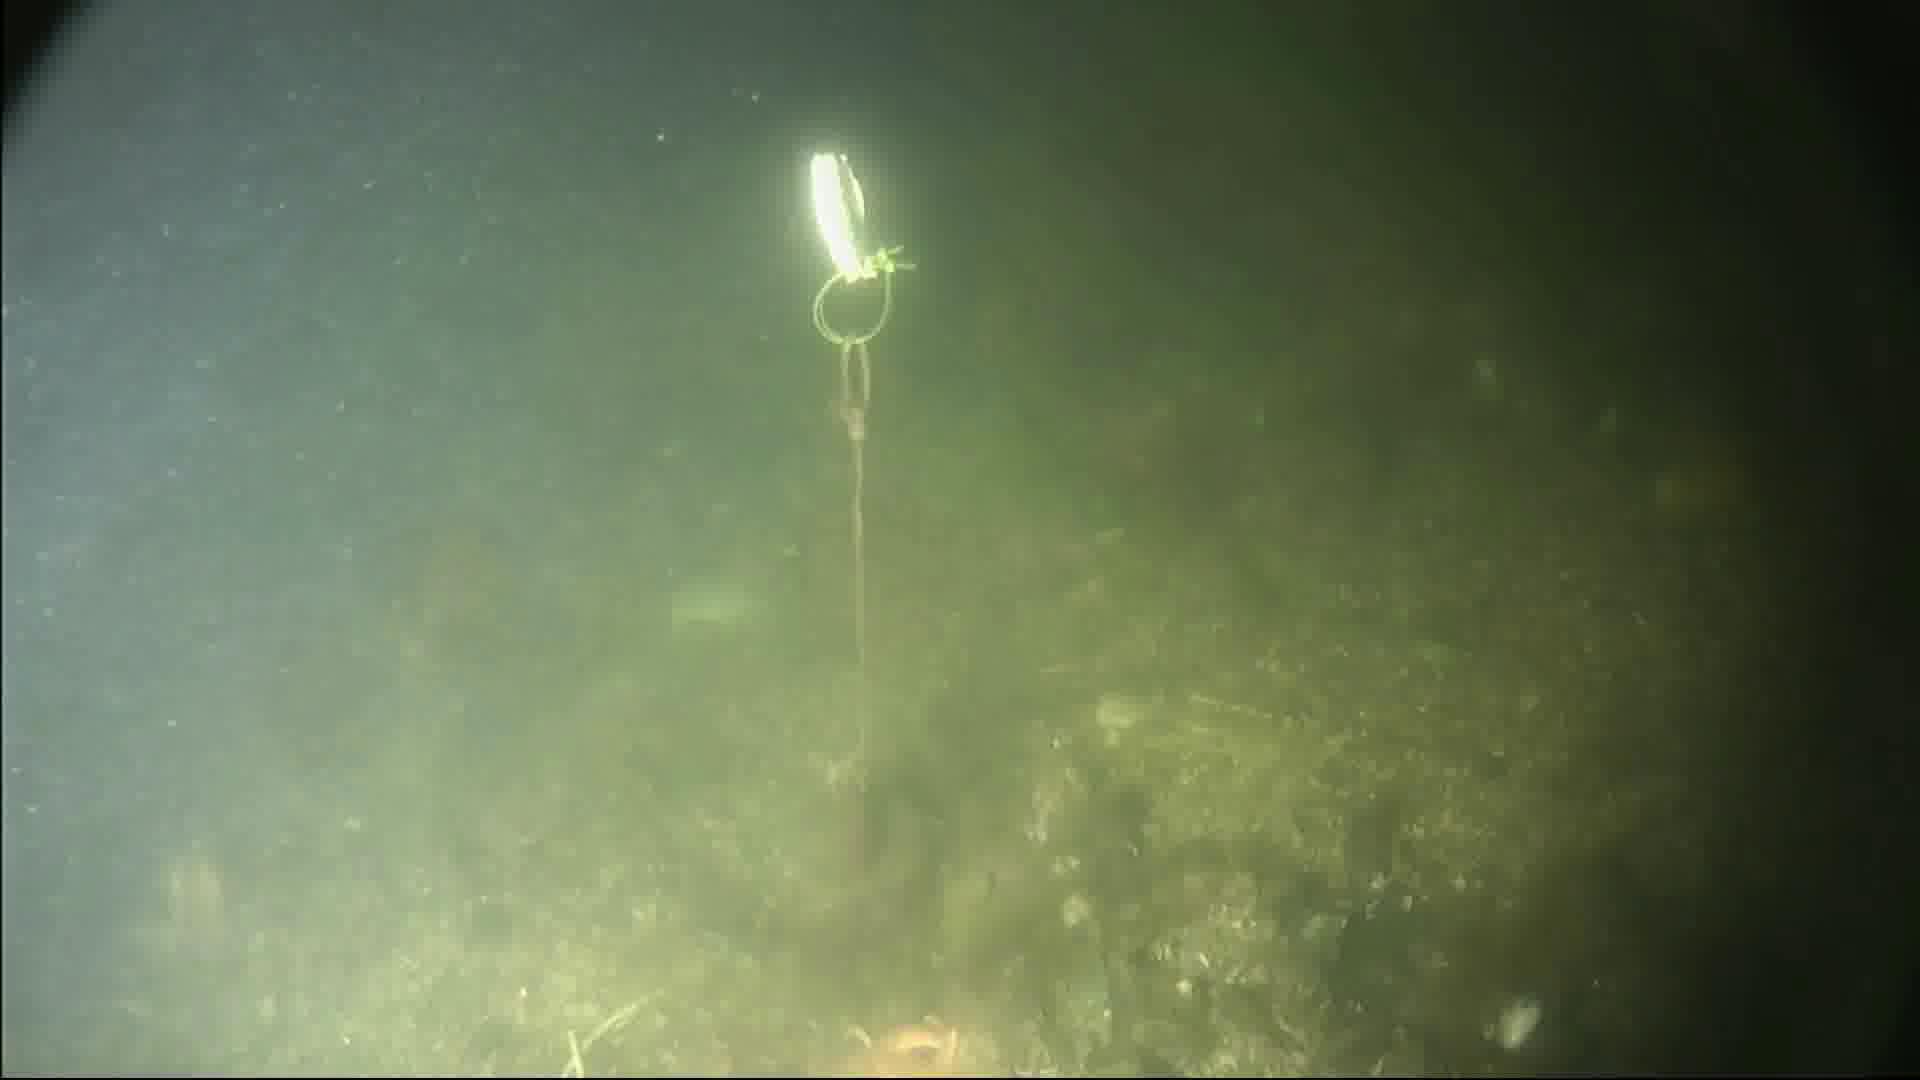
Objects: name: starfish
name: crab